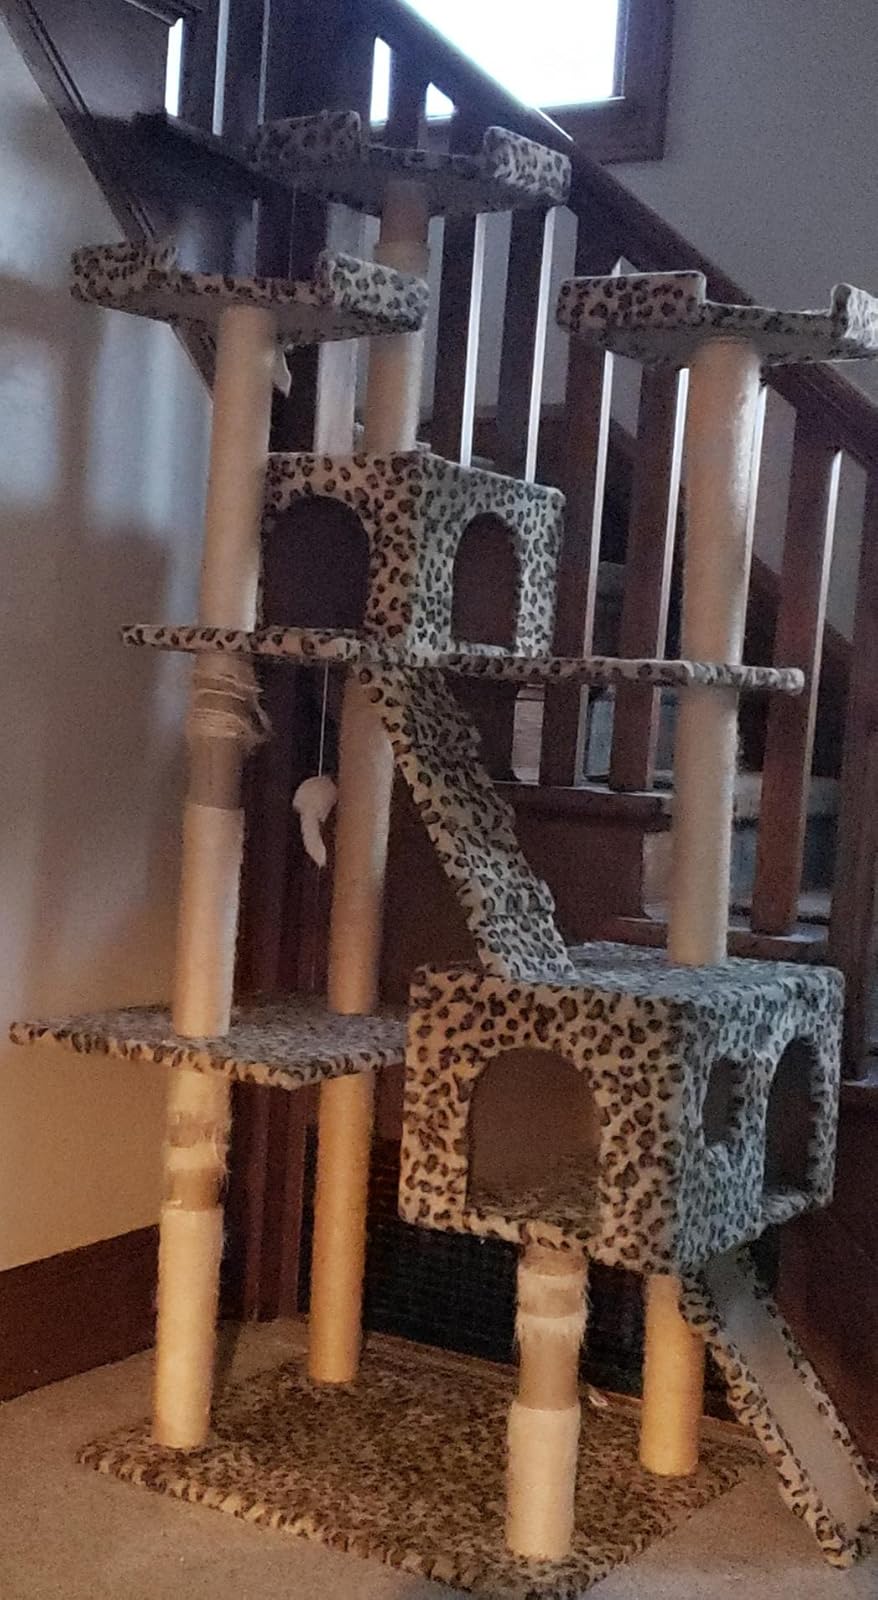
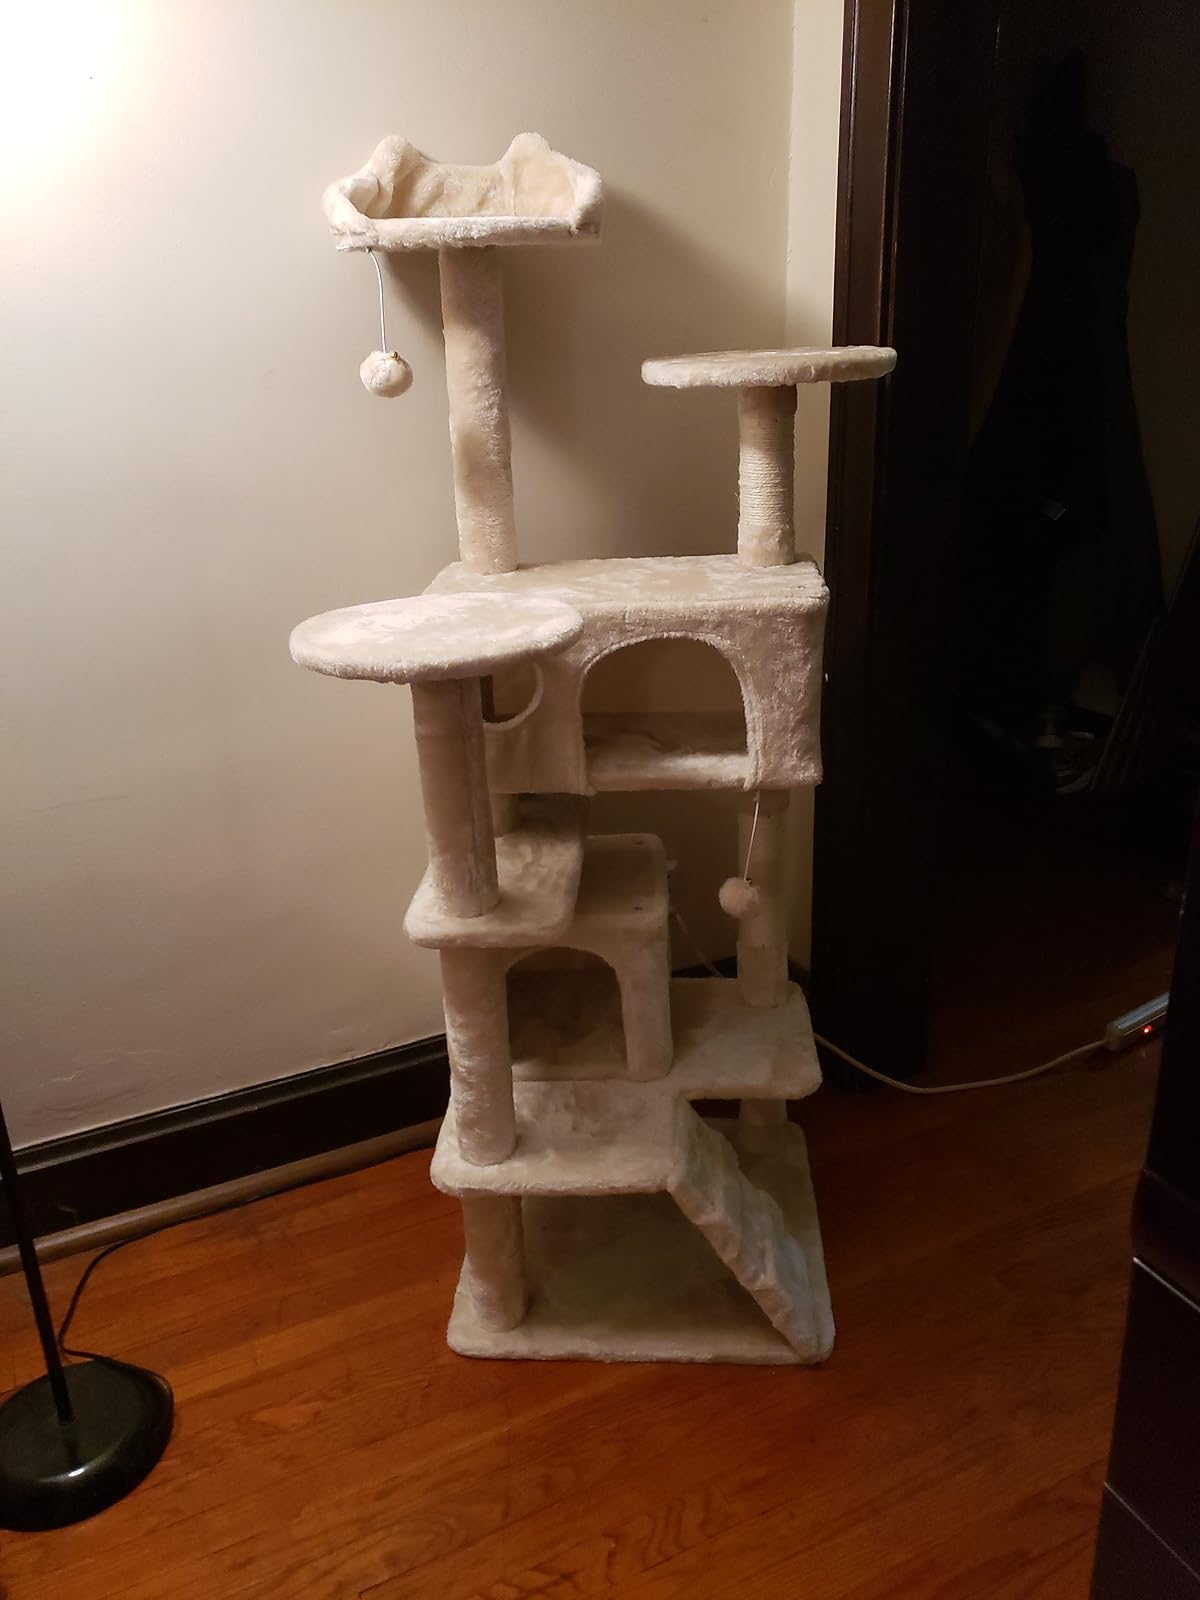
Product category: items_cat tree
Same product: no